Palazzo Campanella

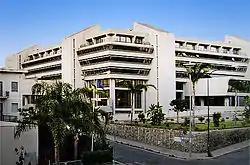
Palazzo Campanella

Palazzo Tommaso Campanella, mostly called Palazzo Campanella, is a major building in Reggio Calabria, Italy, as it is the seat of the Regional Council of Calabria (Consiglio Regionale della Calabria).